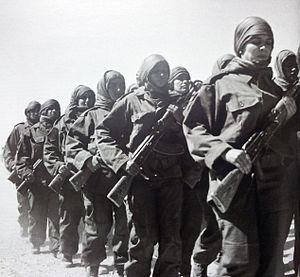
Combattantes sahraouis du Front de Polisario
Le Front Polisario, une forme abrégée de l'espagnol Frente Popular de Liberación de Saguía el Hamra y Río de Oro, connu aussi sous le nom Frelisario au début de son existence, est un mouvement politique et armé du Sahara occidental, créé en 1973 pour lutter contre l'occupation espagnole. Il est opposé depuis 1975 au Maroc pour le contrôle du Sahara occidental.
1979 est une année commune commençant un lundi.
L’histoire du Sahara occidental est celle d'un territoire désertique peuplé par des tribus nomades, qui n'a jamais été organisé en État-nation. Elle est intimement liée à celle de ses voisins, le Maroc, la Mauritanie et l'Algérie. Après quelques tentatives infructueuses au XVᵉ siècle, les Espagnols en font une colonie entre 1884 et 1975. À la suite du désengagement de l'Espagne en 1975 qui abandonnait ce territoire sans procéder au référendum du Peuple Sahraoui pour lequel elle était mandatée par l'ONU, le territoire était militairement envahi et annexé par le Maroc et la Mauritanie ; le Front Polisario, un mouvement indépendantiste, entreprend une lutte armée. Le Sahara occidental est aujourd'hui un territoire non autonome selon l'Organisation des Nations unies, revendiqué par le Royaume du Maroc et la République arabe sahraouie démocratique ; son statut définitif reste en suspens depuis le cessez-le-feu de 1991.
L'armée populaire de libération sahraouie est l'appellation officielle des forces armées de la République arabe sahraouie démocratique. Sa création remonte au congrès fondateur du Front Polisario qui s'est tenu le 10 mai 1973, son objectif principal est la fondation d'un état indépendant dans le Sahara occidental, et son chef suprême est le secrétaire général du Front Polisario.
La République arabe sahraouie démocratique, en abrégé la RASD, en arabe الجمهورية العربية الصحراوية الديمقراطية, en espagnol República Árabe Saharaui Democrática, est un État non reconnu internationalement, proclamé le 27 février 1976 par le Front Polisario, qui revendique la souveraineté sur le territoire du Sahara occidental. Ce territoire est également revendiqué par le Maroc, qui contrôle 80 % de sa superficie.